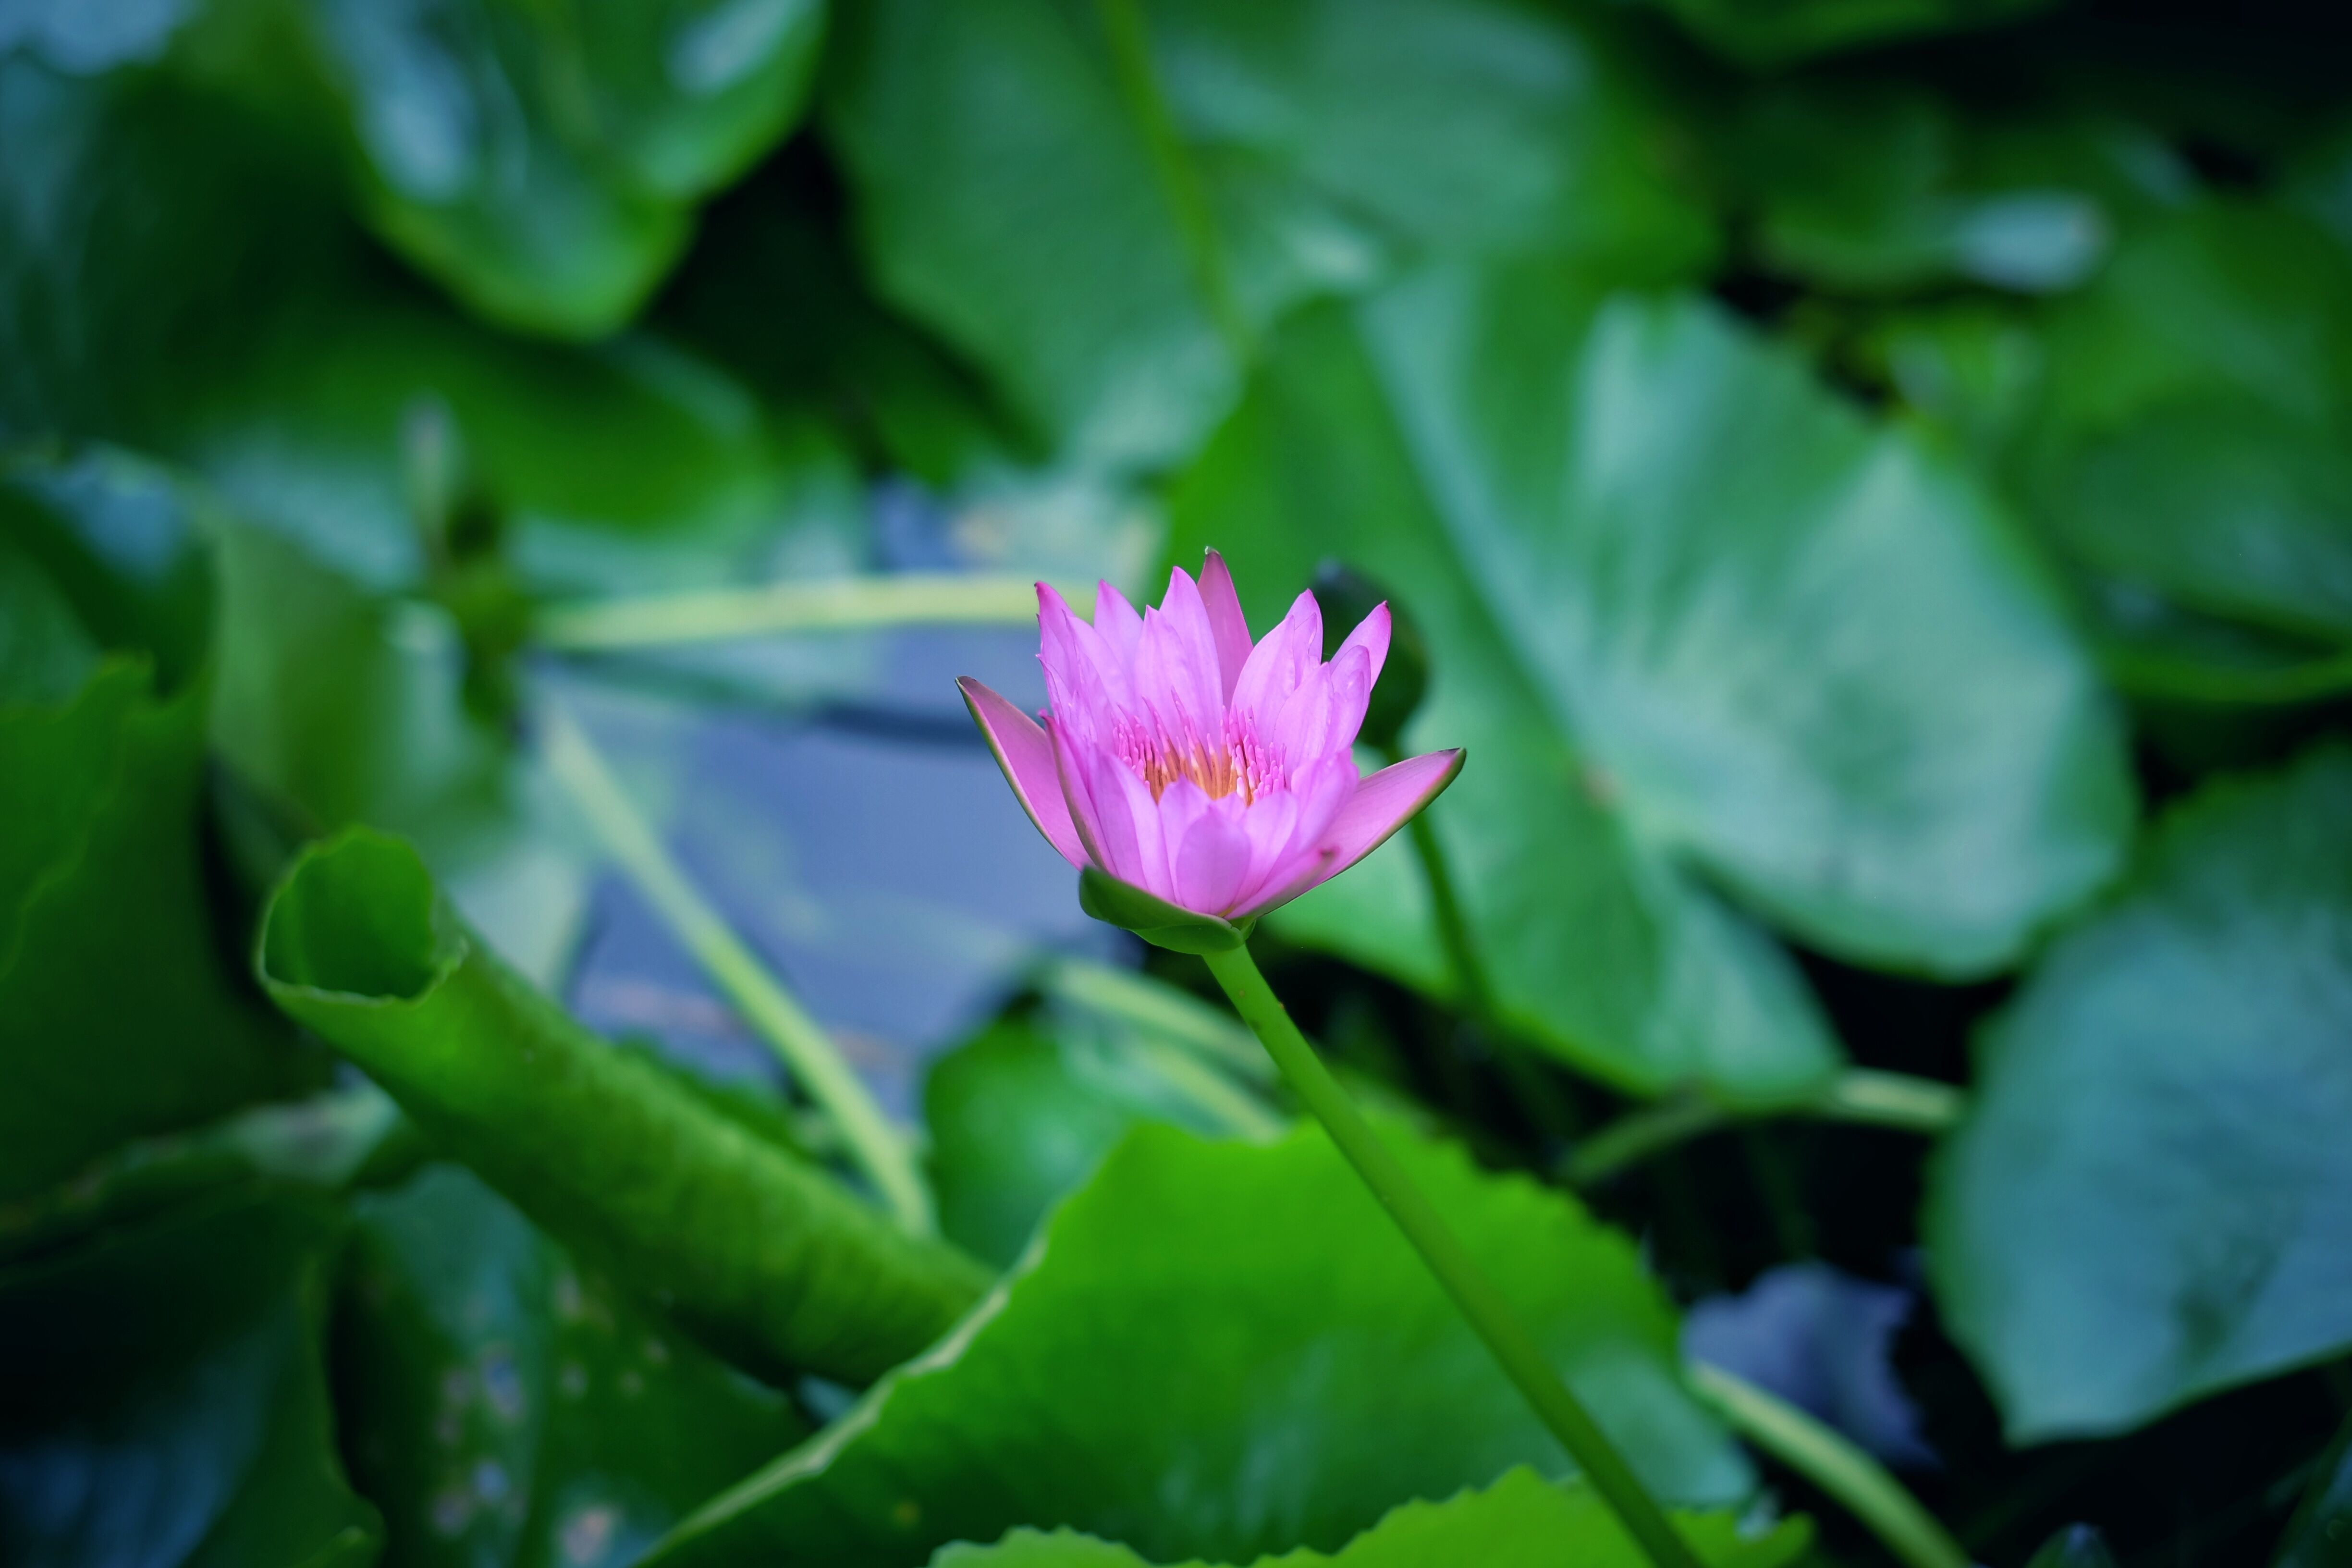
nature, blossom, plant, leaf, flower, petal, green, botany, aquatic plant, flora, wildflower, close up, macro photography, flowering plant, land plant